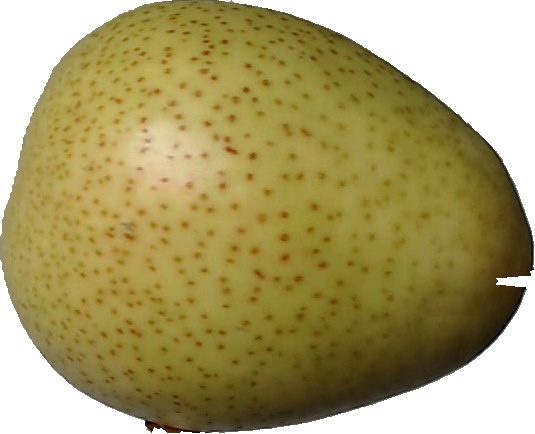
Label: pear_1